Clifford Orwin

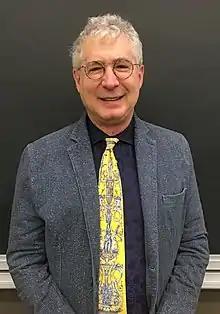
Professor Clifford Orwin in November 2016

Clifford Orwin is a Canadian-American professor of ancient, modern, contemporary and Jewish political thought. He is also a prominent writer on contemporary politics and culture.